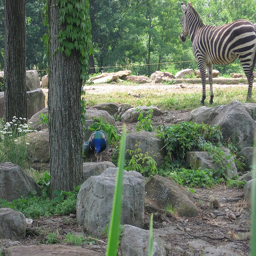
a zebra standing in a forest filled with trees and rocks.
A zebra standing on the grass above a bird and rocks.
A zebra that is standing outside near a colorful bird.
a zebra standing in a field near rocks and trees
A zebra in a zoo enclosure with trees and rocks.
A zebra is standing in the grass by some rocks.